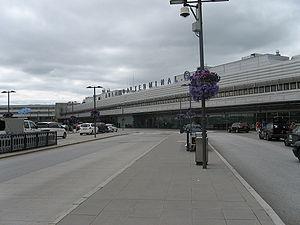
Aéroport de Stockholm-Arlanda, Suède Svenska: Stockholm-Arlanda flygplats